Fatal Frame: Maiden of Black Water

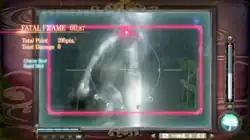
The view through the Camera Obscura. An attacking ghost is repelled using the Camera, which registers the hit as a "Fatal Frame".

"Fatal Frame: Maiden of Black Water" is a survival horror video game that puts the player in control of three different characters traversing a number of environments across Hikami Mountain from a third-person perspective, including ruined buildings and dark forests. Characters navigate environments using an interactive map, and can either walk or perform a sprint. During exploration, the characters are confronted by hostile ghosts that attack and damage them through touch. If a ghost grabs the character, they can either dodge or break free from their grip.